Toyota 4Runner

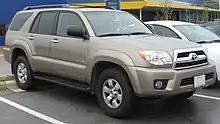
Facelifted 4Runner SR5 4WD (US)

The front suspension used a double wishbone while the rear is a solid rear axle type. The 4Runner continued to use a body on frame construction design and a solid rear axle for strength and durability compromising interior room and on-road handling. Toyota's other mid-size SUV, the Highlander is a crossover which is not designed for off-roading. The optional 4WD systems were full-time on V8 models while "Multi-Mode" or part-time on V6 models, both systems used a lockable Torsen center differential. A new suspension system, X-Relative Absorber System (X-REAS), became standard on the Sport Edition and optional for SR5 and Limited models, a rear auto-leveling height adjustable air suspension is sometimes included with this option on Limited models. The X-REAS system links the dampers diagonally by means of hydraulic hoses and fluid using a mechanical center valve which reduces body roll during hard cornering. All 4runners were equipped with plastic skid plates for the engine, transfer case, and fuel tank to prevent damage during off-roading. The Hill-Start Assist Control (HAC) system prevents the 4runner from rolling backwards on inclines and a Downhill Assist Control (DAC, 4WD only) modulates the brakes and throttle automatically without driver inputs for smooth hill descents at very low speeds, both electronic aids are standard on 4WD models.